History of anthropology by country

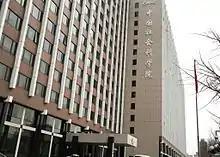
Chinese Academy of Social Sciences (CASS) building

Post-1978 was a time of reform in China following the end of Mao Zedong's leadership. Academia was reconstructed, and anthropology subsequently saw a revival during this time. Exchanges between foreign faculty and students helped to globalize Chinese anthropology and bring in other perspectives. Liang Zhaotong was an advocate for the revival of social and cultural anthropology, but for this to happen, anthropology had to be seen as a useful tool for improvements in the field of the social sciences and society. Anthropology was held in lower regard than ethnology in China due to the ideology of Mao Zedong, and anthropologists left anthropology for other disciplines in social science, such as sociology, which subsequently saw a large period of development in the 1980s. This lower regard for anthropology also caused the field to receive less attention and less funding from the public and Chinese institutions.